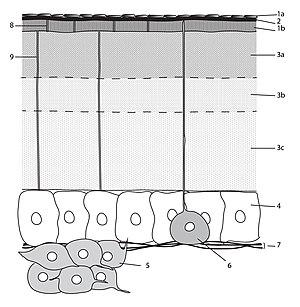
Schéma du système tégumentaire des Arthropodes 1. épicuticule, a.cément et cire, b. épicuticule interne
Chez les arthropodes, la cuticule est la partie la plus externe du système tégumentaire; elle recouvre toute la surface du corps ainsi que celle du système digestif et des trachées. Elle sert de squelette externe sur lequel les muscles s’attachent ; c'est également la première barrière de défense de l'organisme. Elle repose sur l'épiderme, qui la sécrète en grande partie lors de chaque mue. C’est une structure complexe constituée de plusieurs couches de compositions et fonctions différentes.